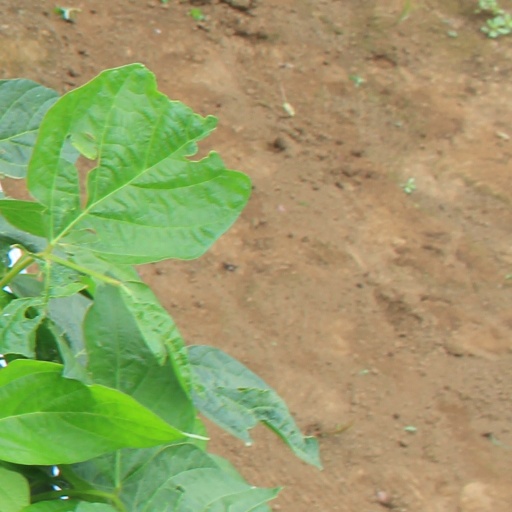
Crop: soybean